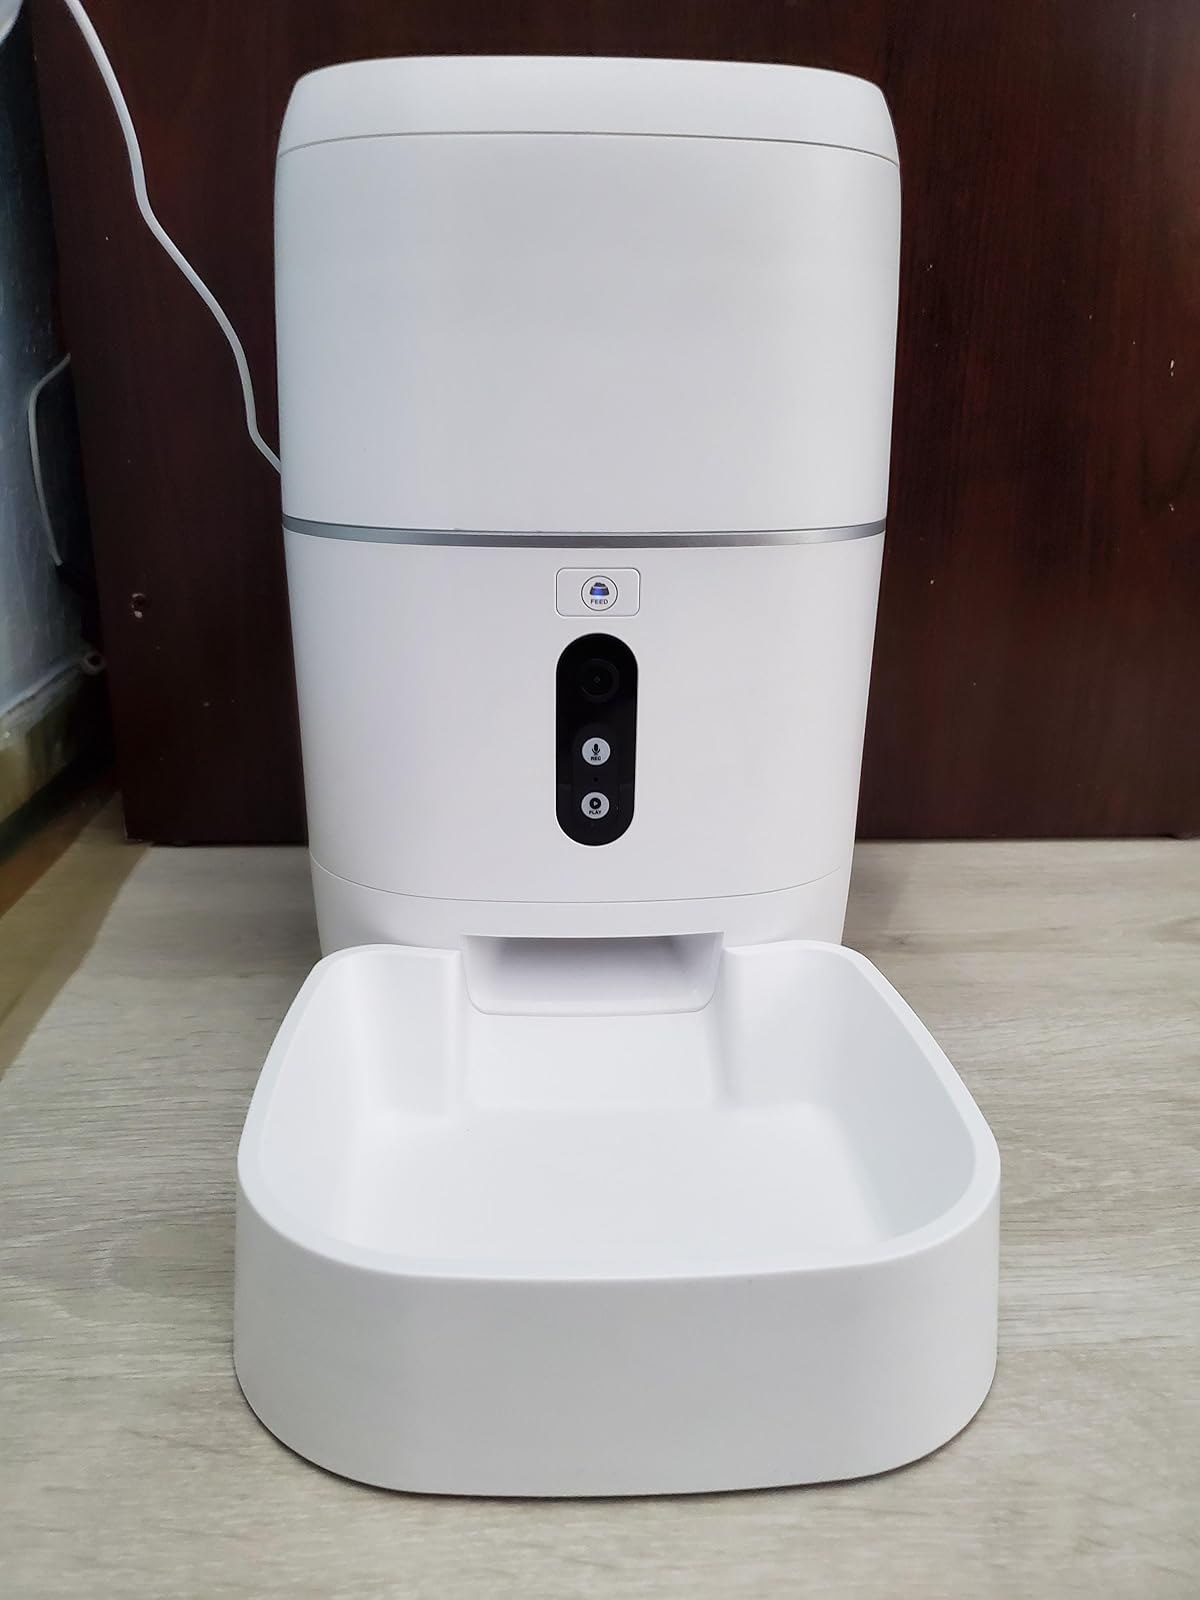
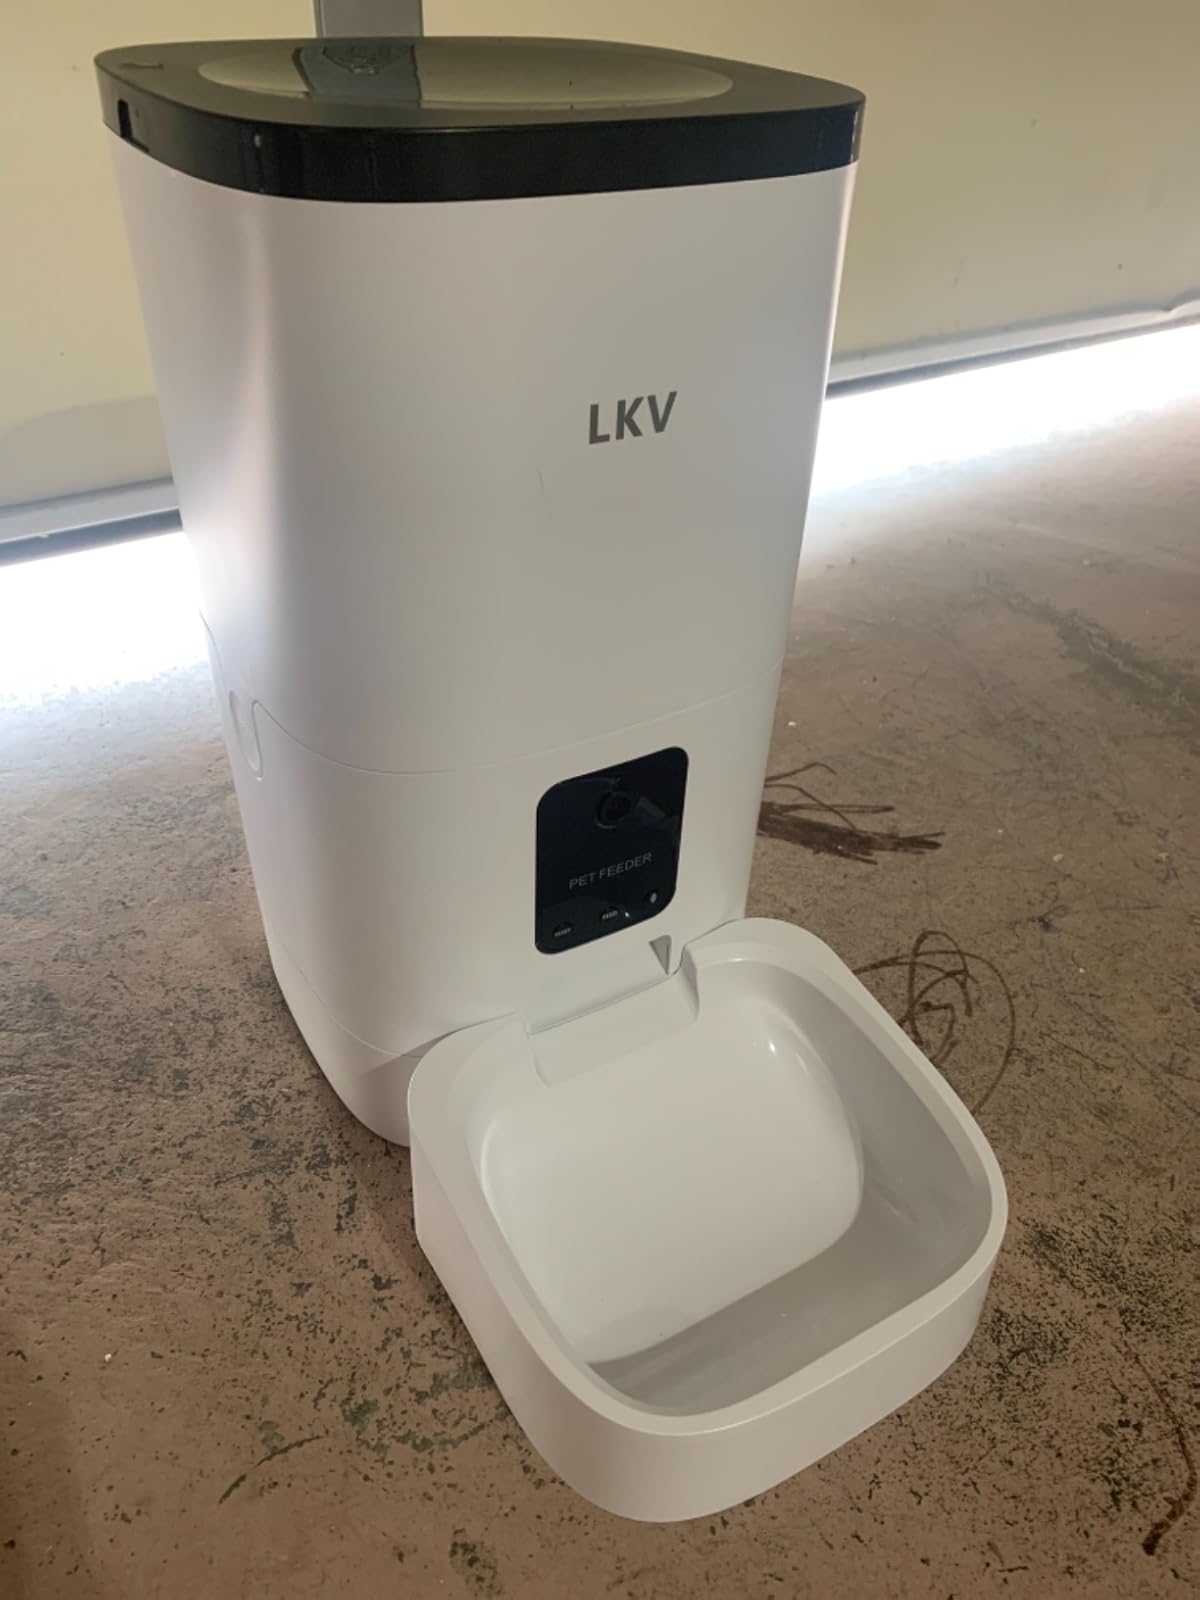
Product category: items_feeder
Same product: no